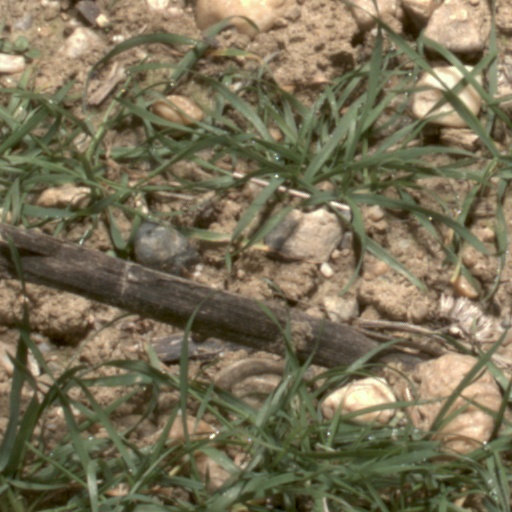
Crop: wheat